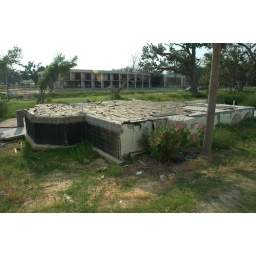
building slab of beachfront house destroyed by Hurricane Katrina, in Biloxi, Mississippi. t